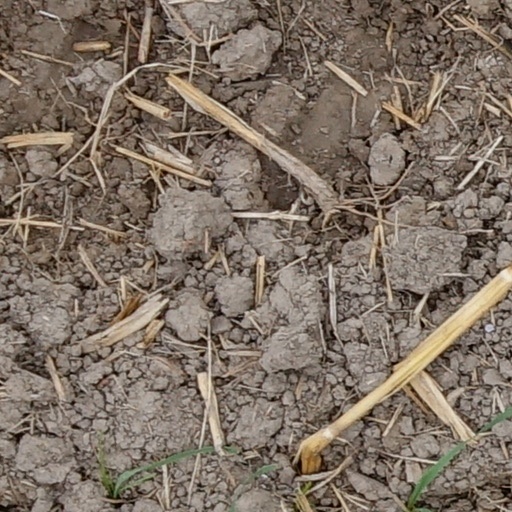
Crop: wheat